Spanish Masala

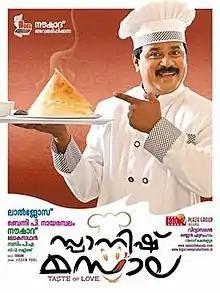
Theatrical release poster

Spanish Masala is a 2012 Indian romantic comedy film directed by Lal Jose. The film stars Dileep, Kunchacko Boban, Biju Menon, Daniela Zacherl, Javier Sandoval and Nelson Sooranad. With Nivin Pauly and Archana Kavi In Cameo appearance.In the film, Charlie, an impressionist works at an Indian restaurant in Spain, he becomes close to his employer's blind daughter by imitating her lost boyfriend's voice and tries to reunite them.